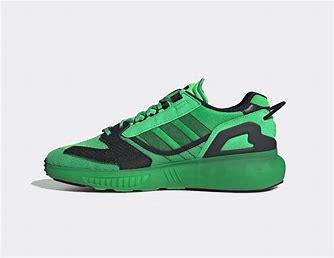
Brand: Adidas
Model: ZX 5K Boost